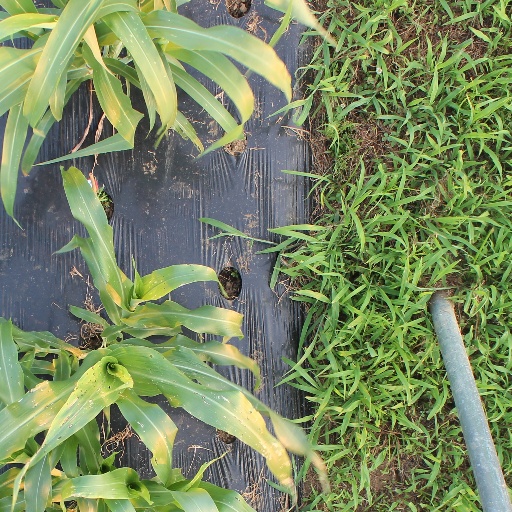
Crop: sorghum